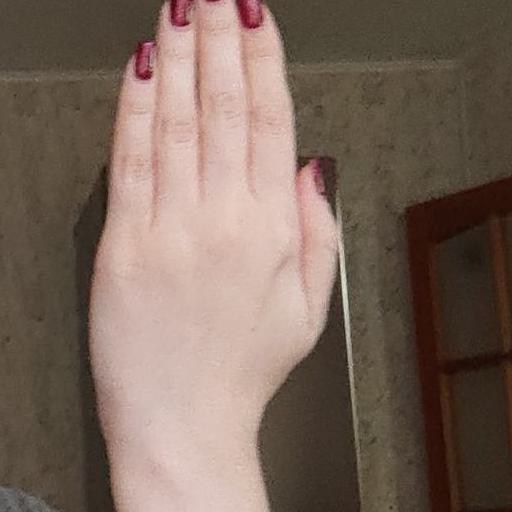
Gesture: stop_inverted